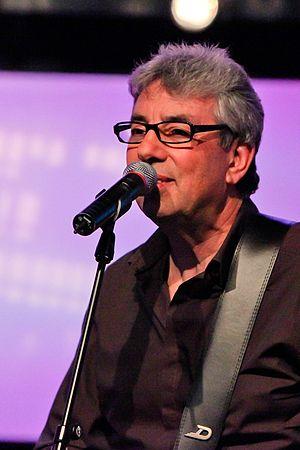
Graham Keith Gouldman, né le 10 mai 1946 à Broughton dans le Lancashire, est un chanteur, musicien et parolier anglais, fondateur et membre du groupe 10 cc. Son style musical est le soft rock et la musique pop, il joue de la guitare et de la basse.